Palmer Depot

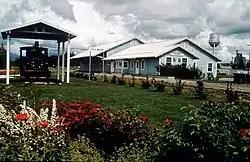

The Palmer Depot is a historic train station at South Valley Way and Evergreen Avenue in Palmer, Alaska. It is a large three-section single story frame structure, built in 1935 to provide transportation services to the newly established Matanuska Valley Colony. The main section is the former warehouse, which is long. The next section, with a lower profile than the warehouse, housed baggage facilities, a passenger waiting area, and living quarters for the station agent. The third section, the smallest of the three, houses the former ticketing office. The building now houses a community center.